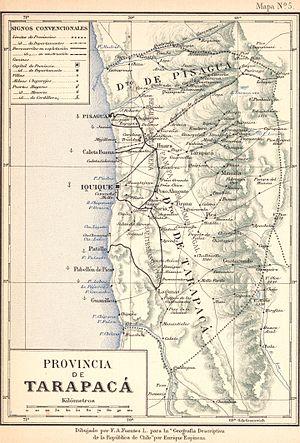
La bataille navale d'Iquique est une confrontation qui s'est déroulée le 21 mai 1879, durant la guerre du Pacifique, conflit entre le Chili et l'alliance entre le Pérou et la Bolivie. La bataille a eu lieu devant le port péruvien d'Iquique, le Huáscar, cuirassé péruvien commandé par Miguel Grau, coulant finalement l'Esmeralda, corvette en bois chilienne sous les ordres d'Arturo Prat, après quatre heures de combat.